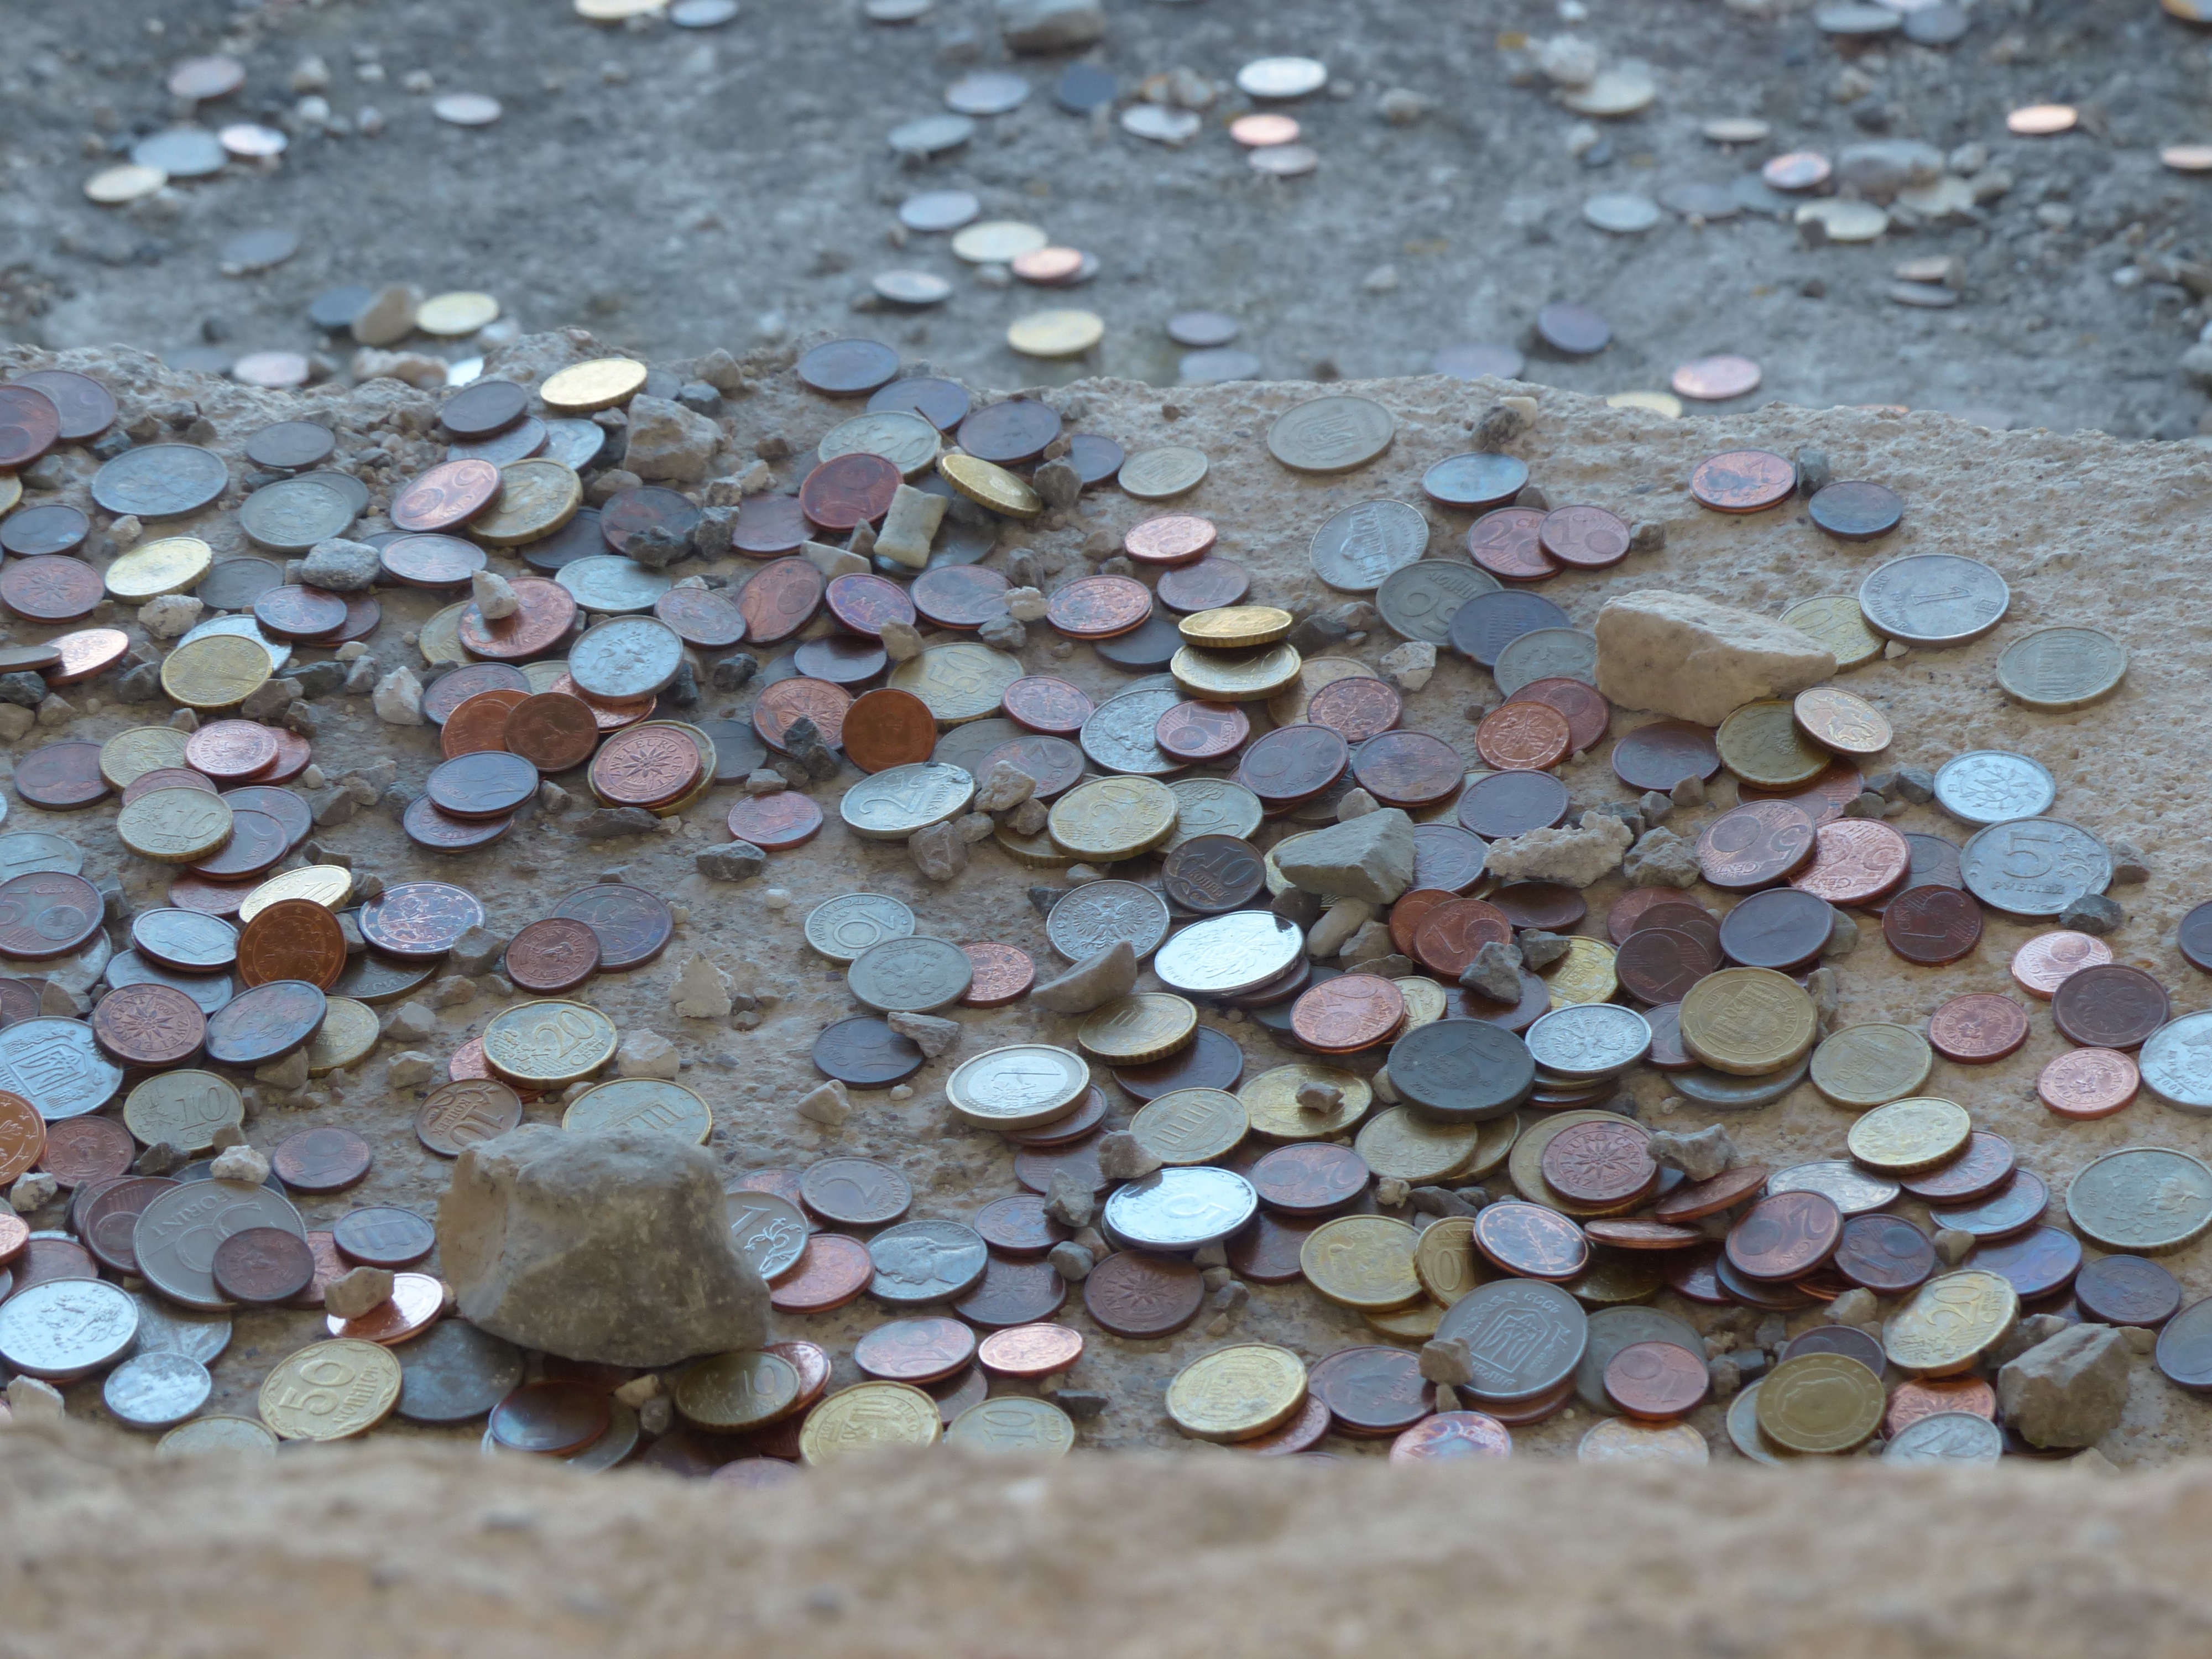
sand, rock, wood, texture, leaf, floor, cobblestone, pebble, money, soil, material, circle, gravel, coins, donation, flooring, road surface, monetary donation